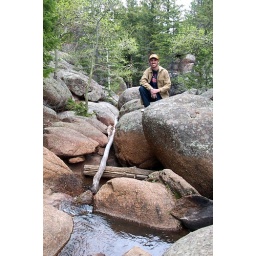
Taken while hiking the turtle rock trail in the Vedauwoo area